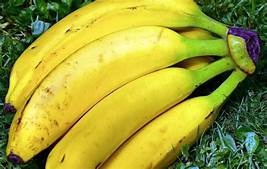
Label: banana